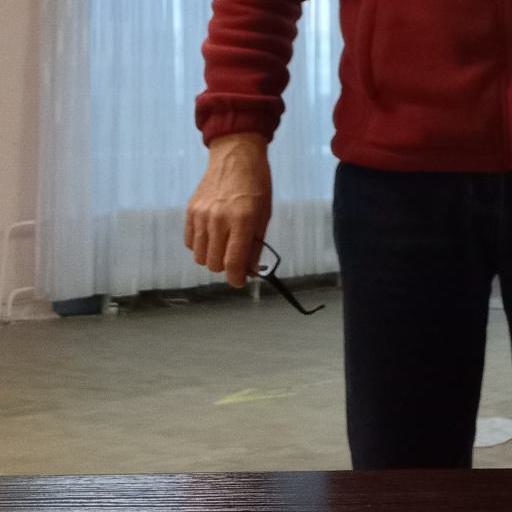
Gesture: no_gesture